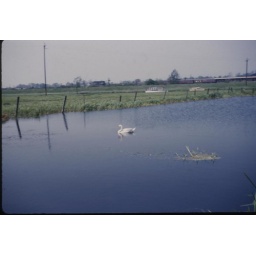
A slide taken by my father, near Soham, England; canal boats and train in background.